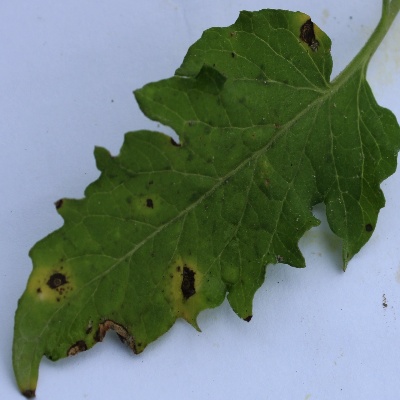
Crop: Tomato
Condition: septoria leaf spot